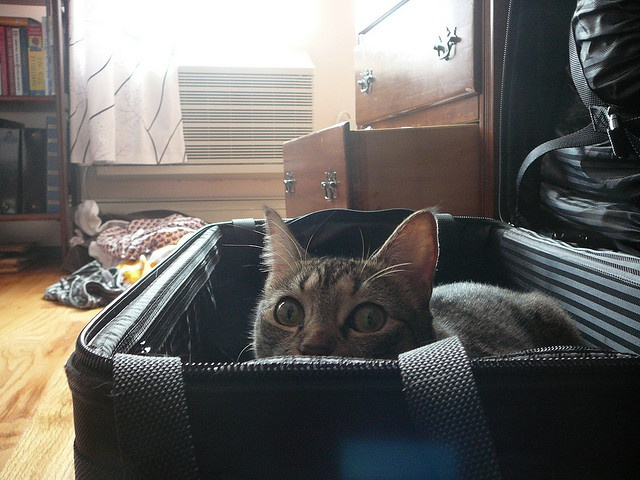
a cat is peaking its head out of a suitcase
an adorable cat peaking its head up in luggage
A gray cat peers out from an unzipped suitcase on the floor.
A cat in a basket of clothes on the floor near a dresser.
A cat laying in a bag of black luggage on a floor.